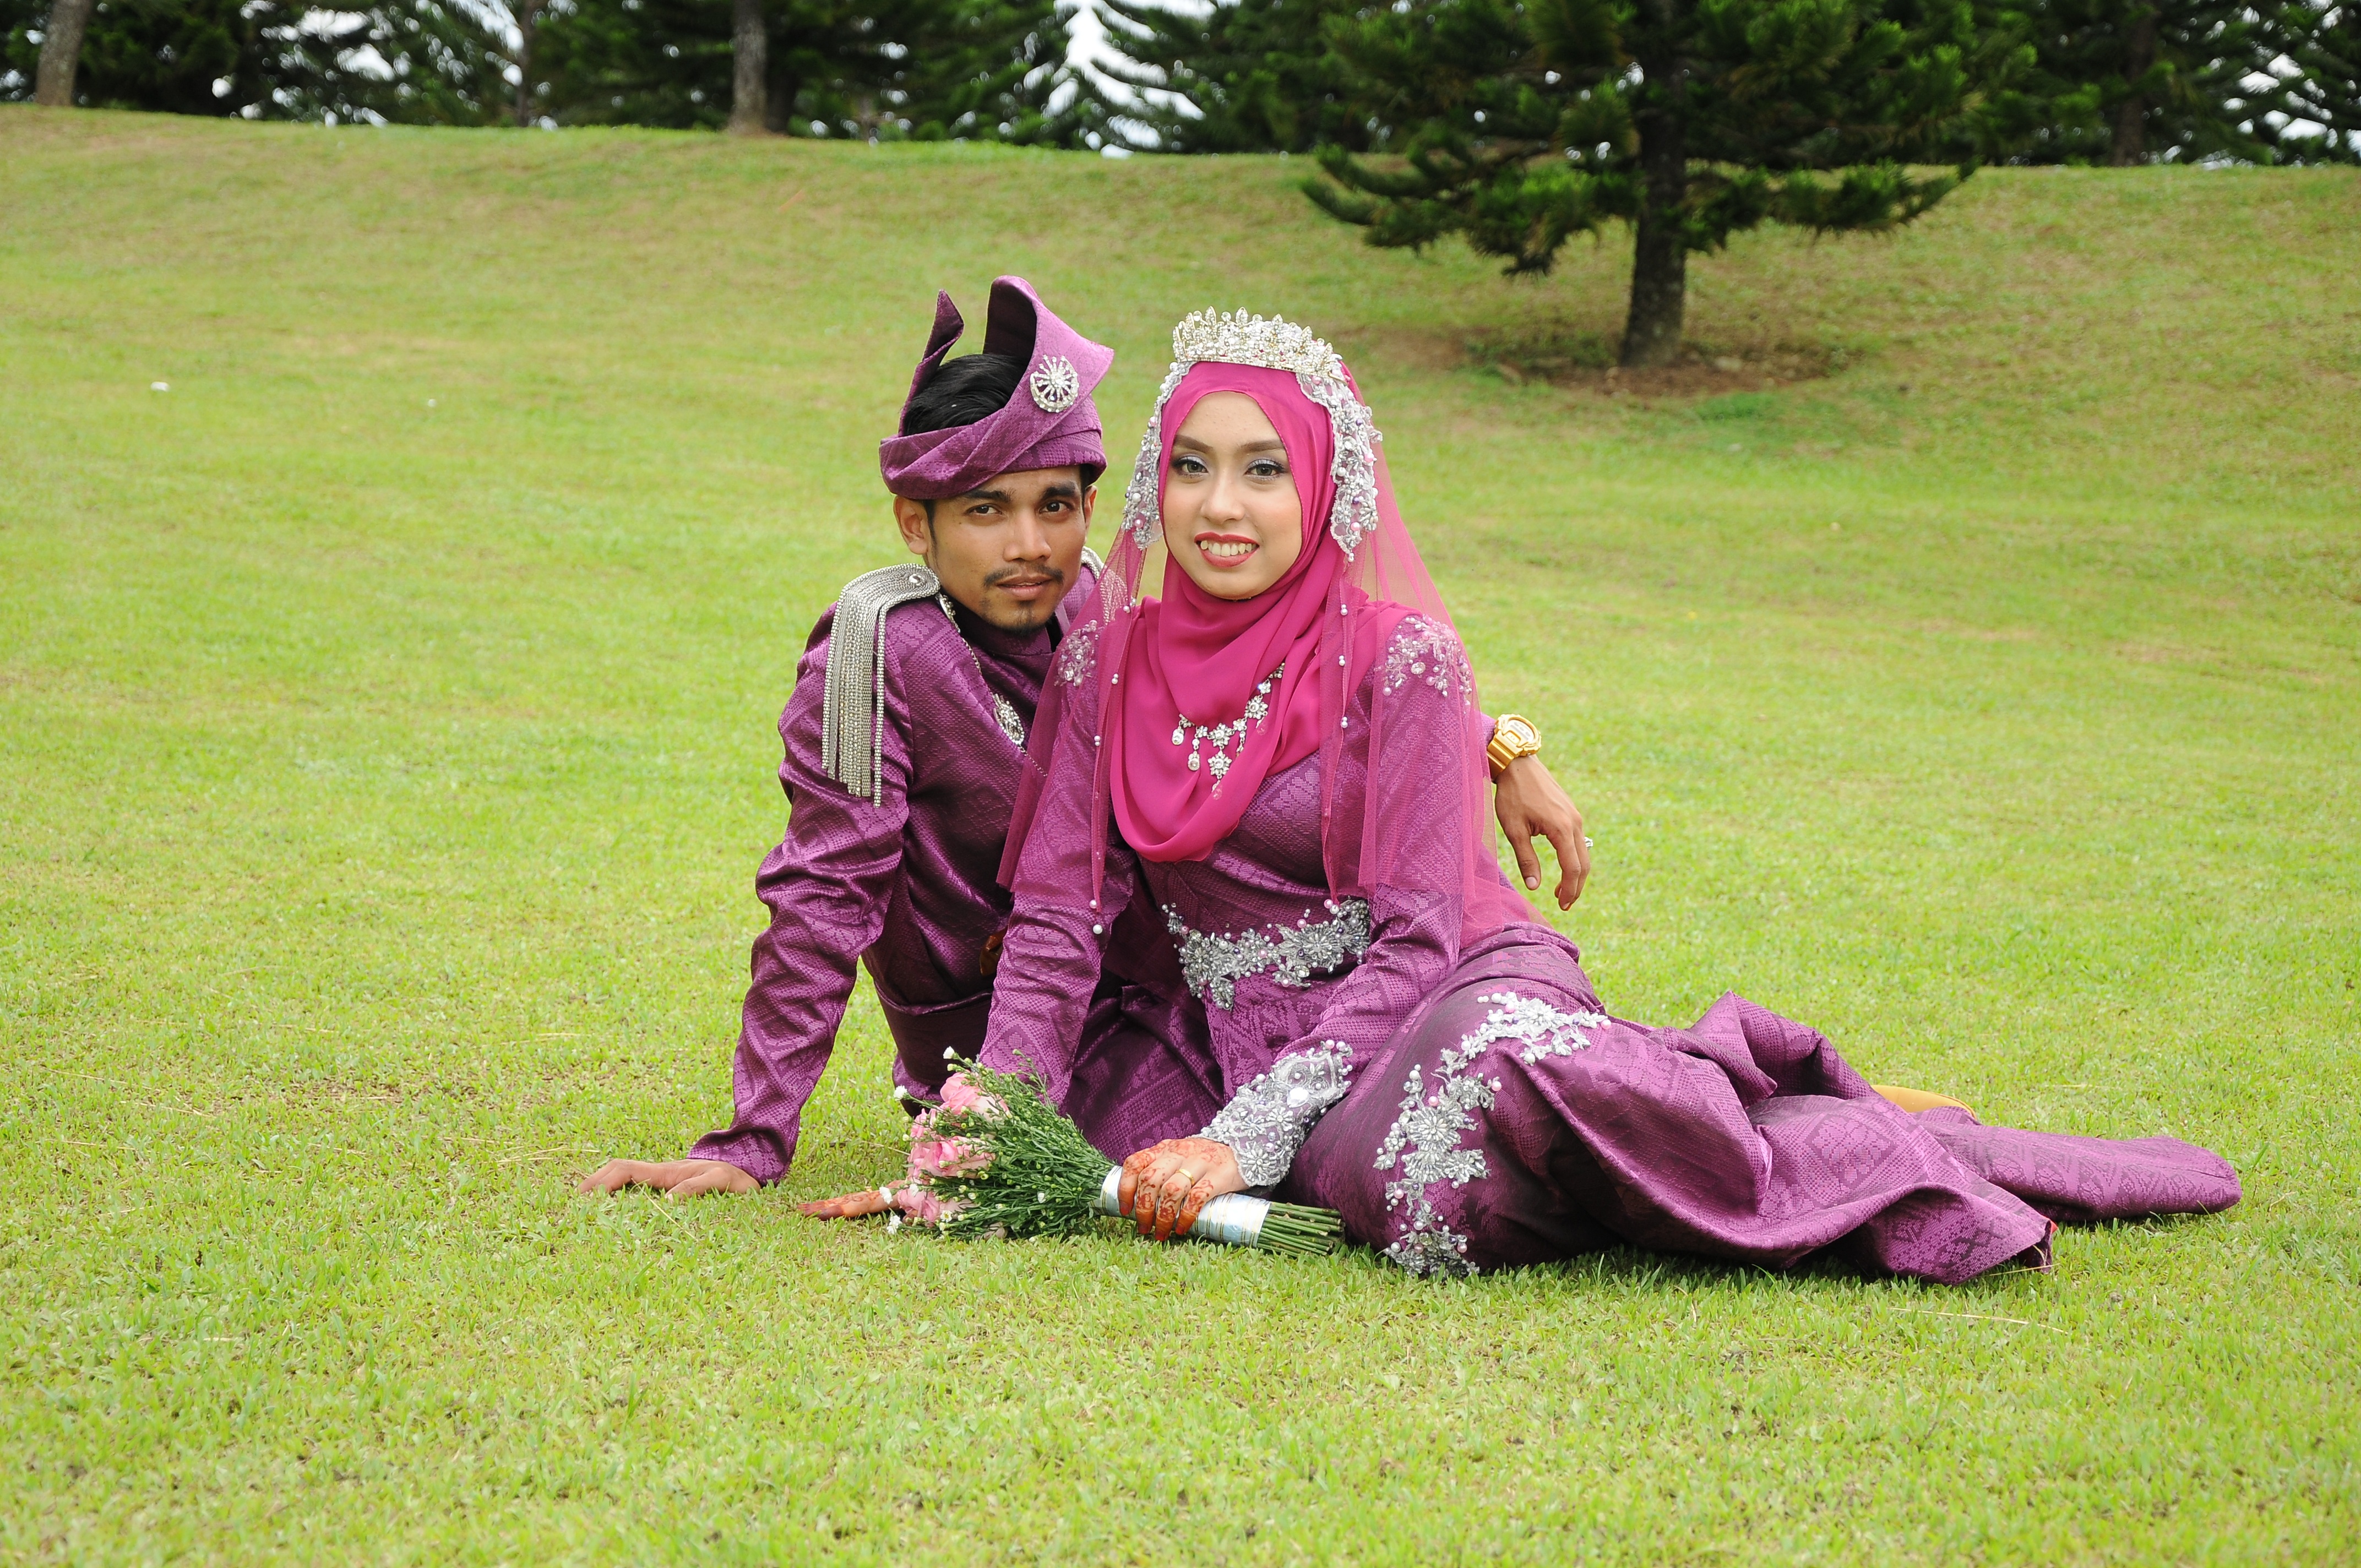
grass, people, lawn, flower, love, couple, romance, child, clothing, together, wedding, marriage, happy, traditional clothing